Silhouette

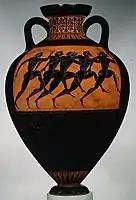
Attic black-figure Panathenaic prize amphora, BCE

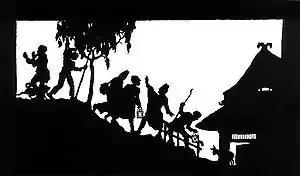
A traditional paper-cut illustration by Wilhelm Gross

Pliny the Elder recounts the history of painting in books 34 and 35 of his "Natural History" (c. 77 CE). In book 35, chapter 5, he writes of silhouette as a starting point in the development of painting: